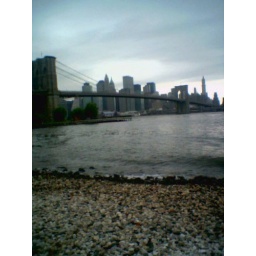
Gloomy cell phone picture from the East River beach in Brooklyn.